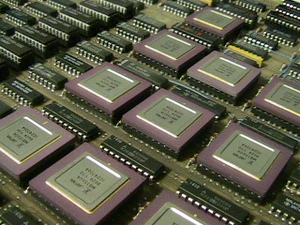
Prime Computer était un constructeur informatique de mini-ordinateurs entre 1972 et 1992. Les graphies « PR1ME » et « PR1ME Computer » ont été utilisés comme marque ou logos.